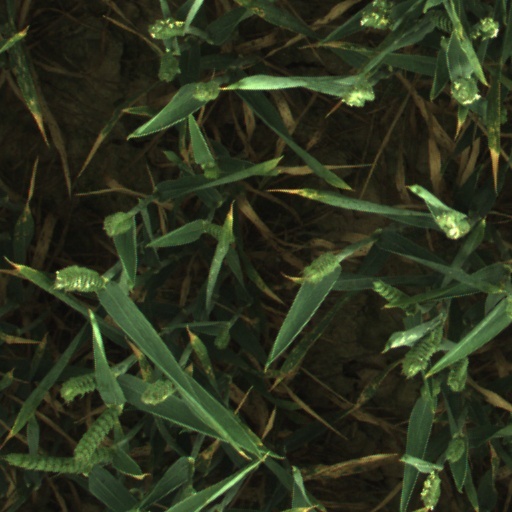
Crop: wheat